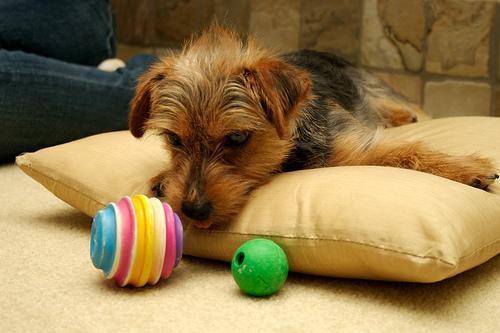
Norfolk_terrier